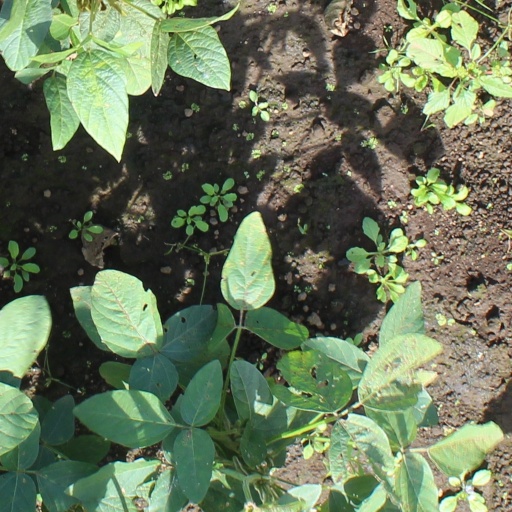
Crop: soybean